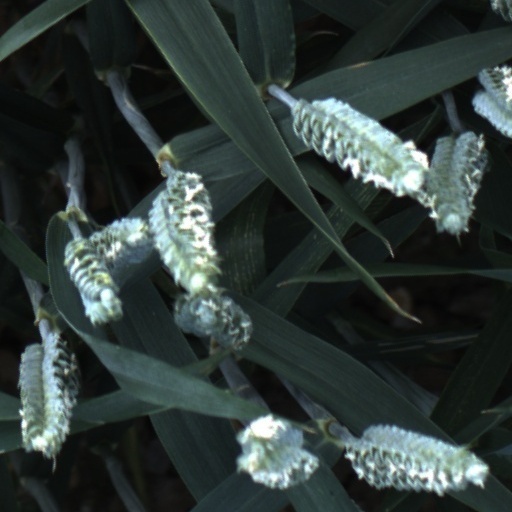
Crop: wheat